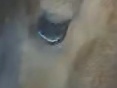
Face region: eyes (orbital_tightening_and_eye_area)
Pain indicator: not_present